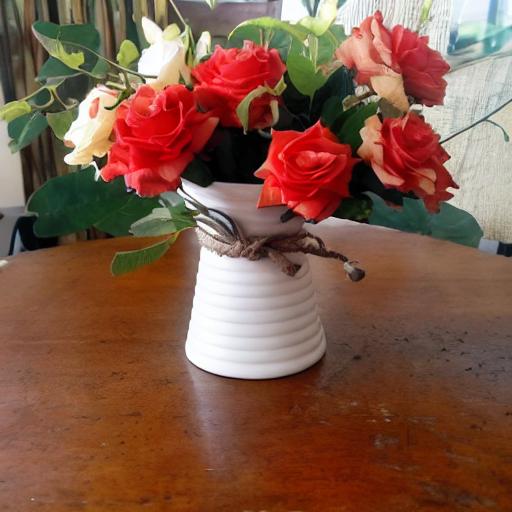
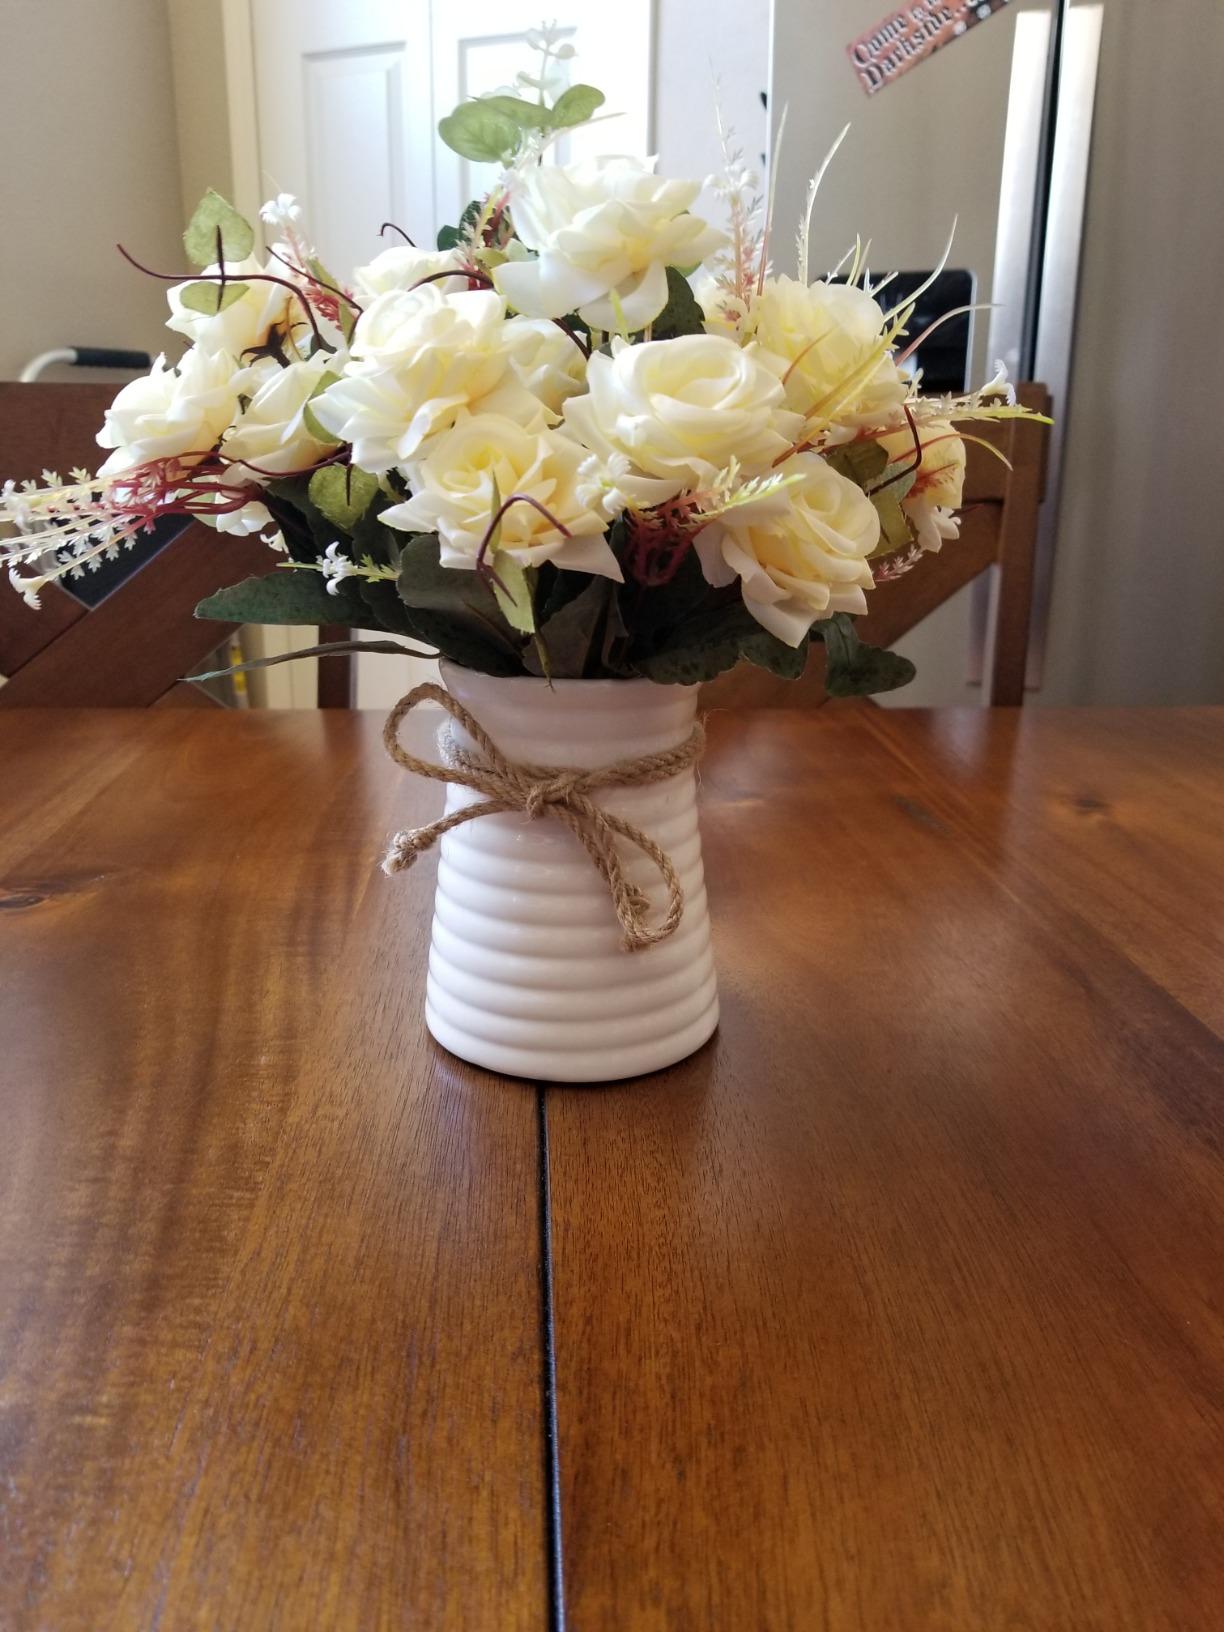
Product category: vase
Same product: no